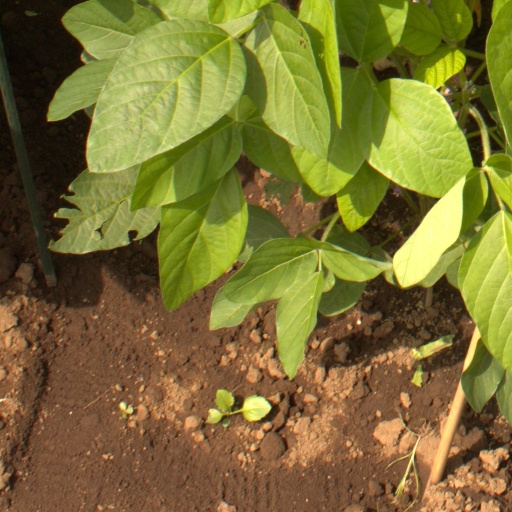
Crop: soybean